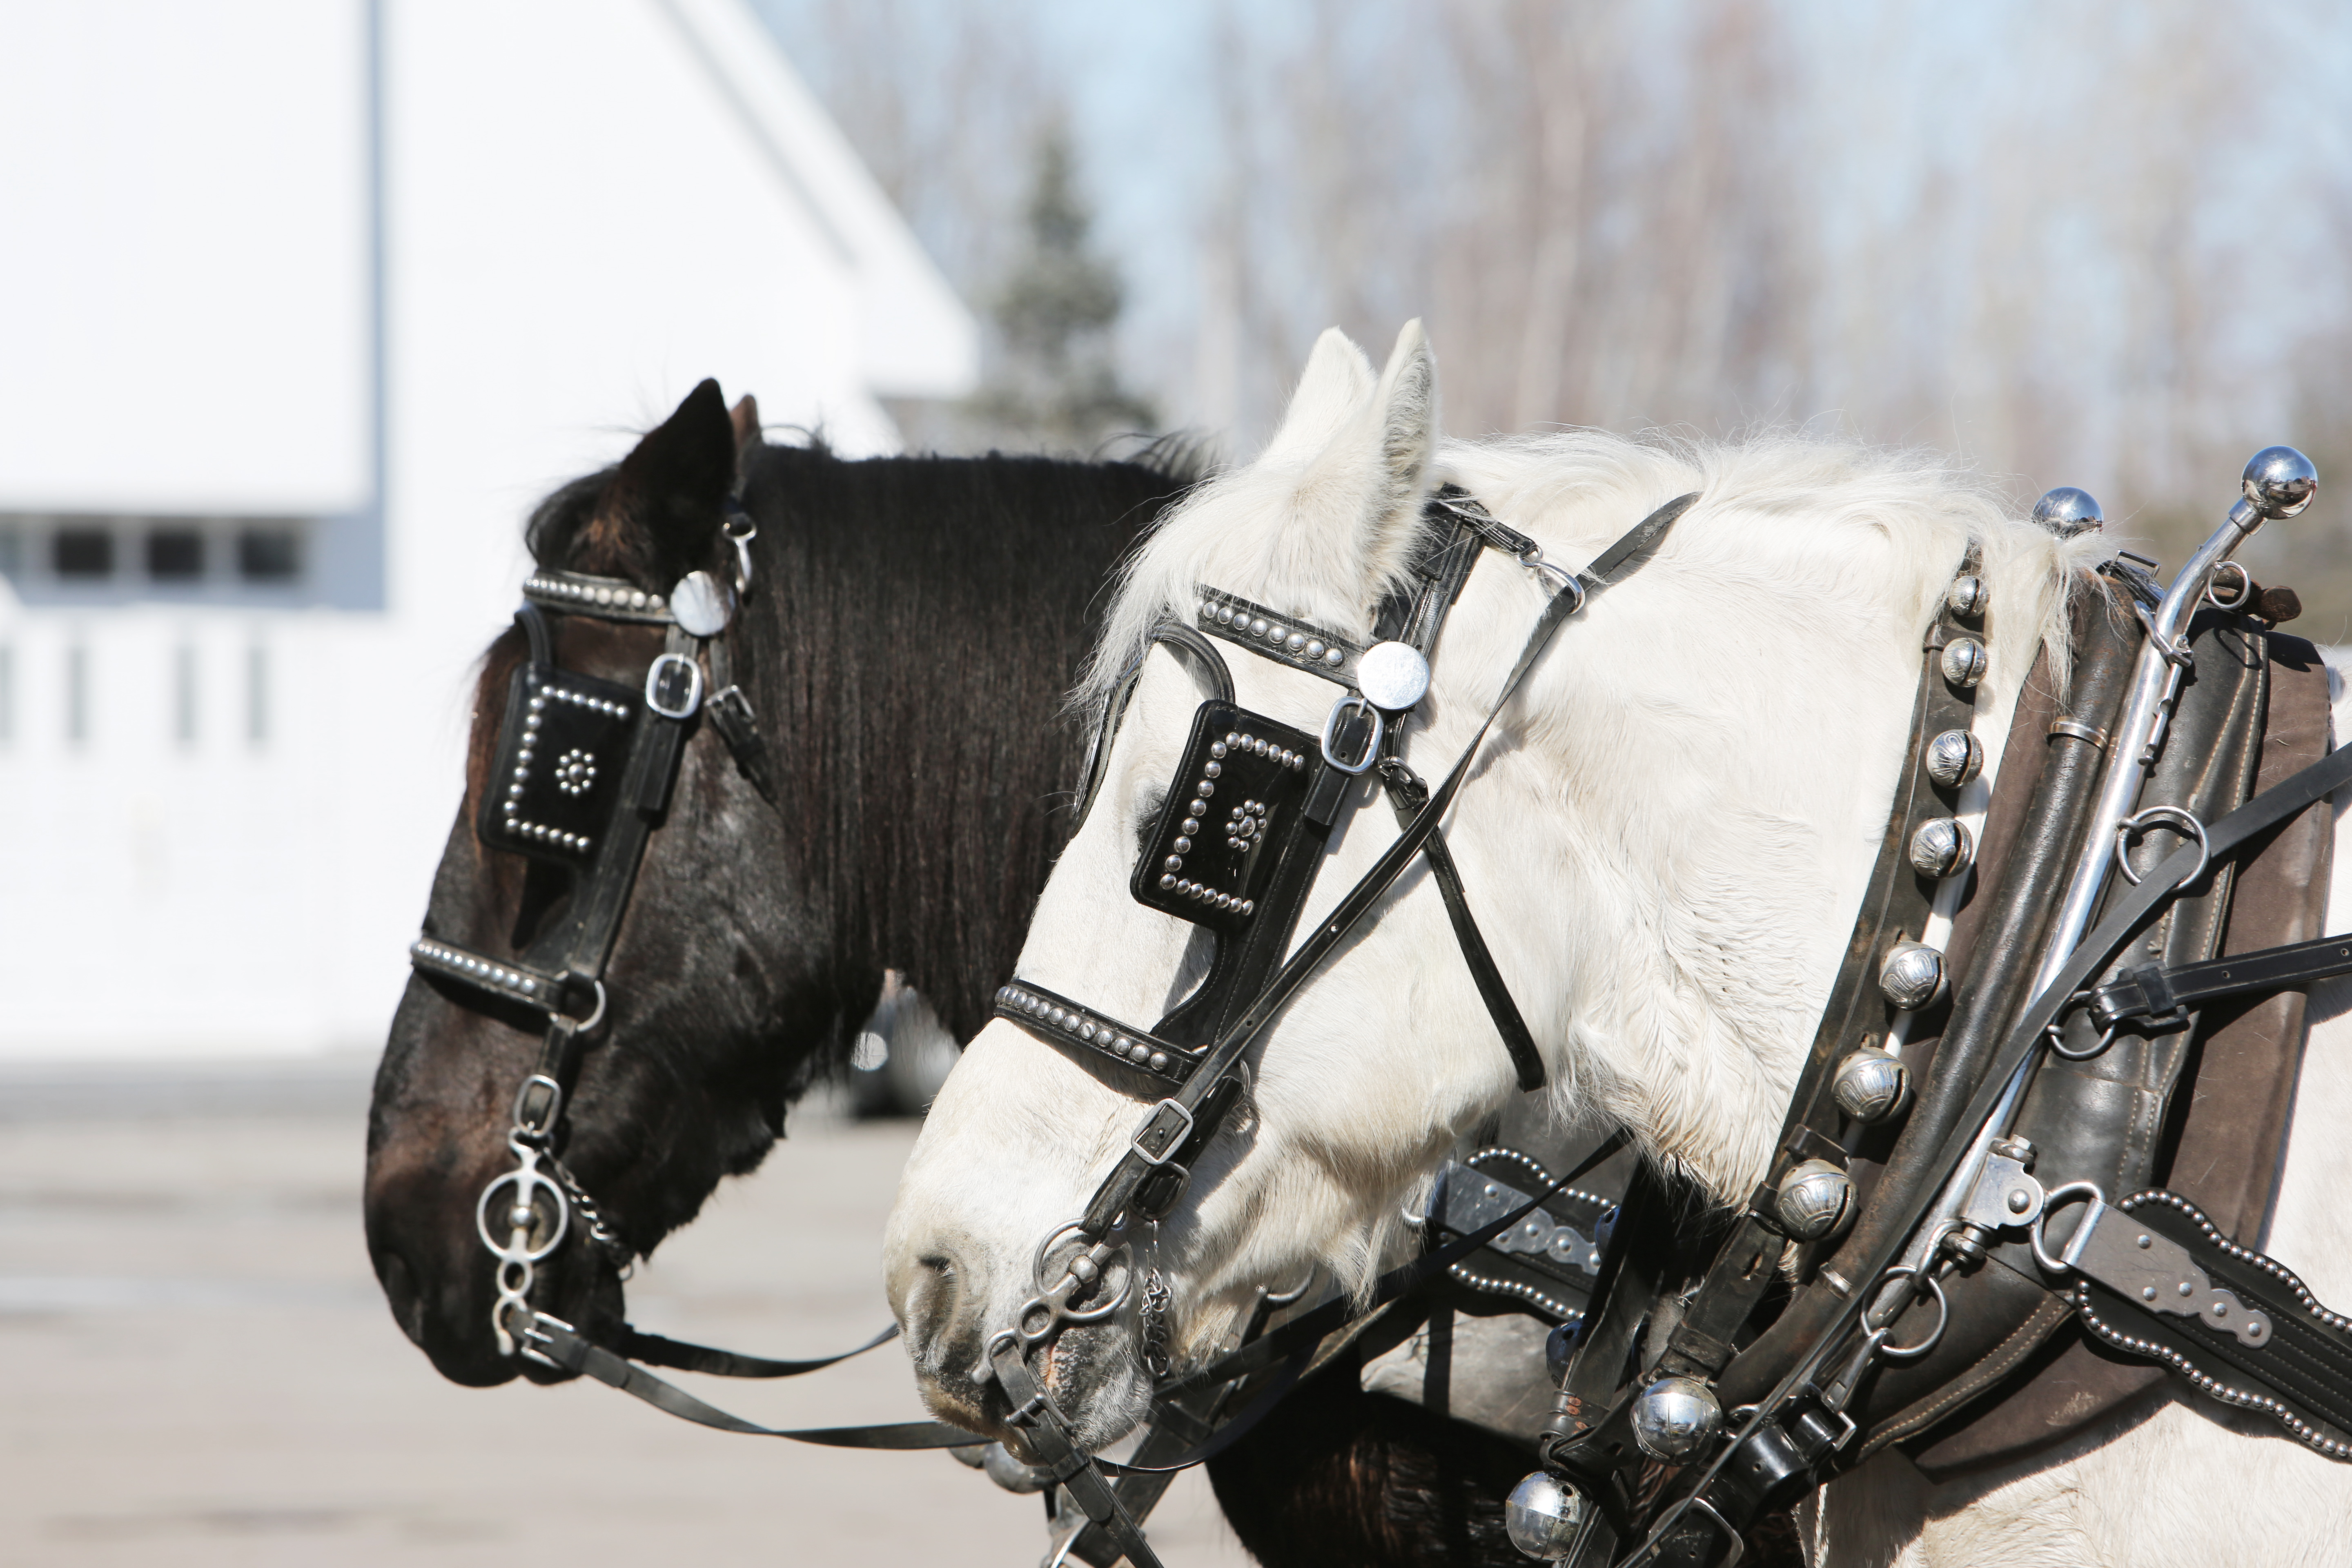
leather, vehicle, macro, close up, bridle, equine, product, horses, animals, halter, animal photography, horse harness, horse tack